Pink dress of Marilyn Monroe

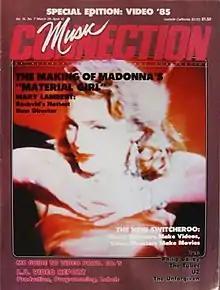
Madonna on the cover of the magazine "Music Connection" showing her own version of the dress.

Monroe was originally to wear a breathtaking showgirl costume, costing nearly $4,000. It had jewels sewn onto a black fish-net bodystocking up to the breasts, then covered in nude fabric, embellished with a mass of diamonds.